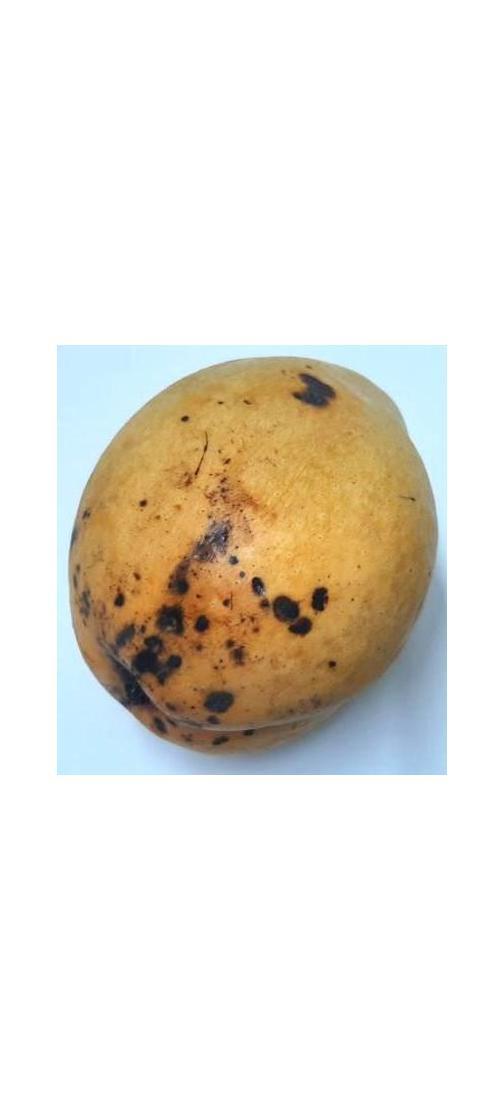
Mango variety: Bari-11